Sid Caesar

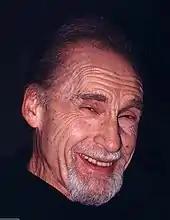
Caesar attending Mark Twain Prize for American Humor in 2000

In 1980, he appeared as a double-talking Japanese father for Mei and Kei's Pink Lady and opposite Jeff Altman in the "Pink Lady and Jeff" show.